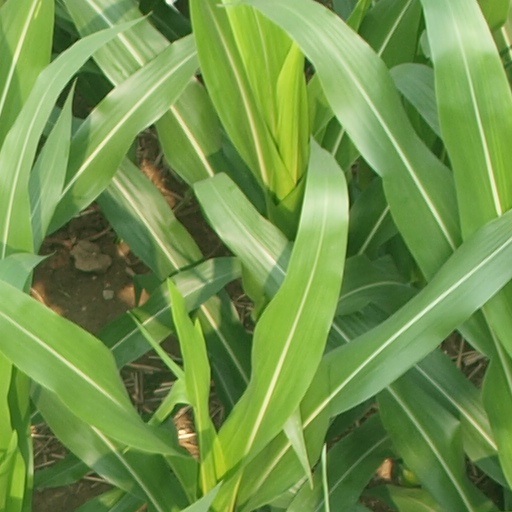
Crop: maize; corn